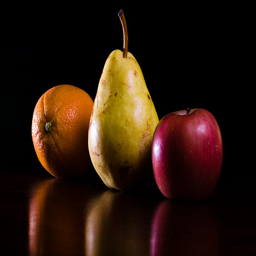
orange, pear, and apple are all in a row.
A pear, orange and apple with their reflections on a dark background
An orange, and apple, and a pear are on a black background.
An orange, pear, and apple lined up in a row.
A picture of some food that are next to each other.